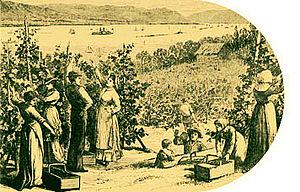
La récolte du raisin sur hautain au Québec à la fin du XIXe siècle.Version tronquée et réduite d'une gravure légendée «
La culture de la vigne en hautain est une méthode culturale connue depuis l'Antiquité. Cette façon de faire fut particulièrement utilisée par les Grecs, les Scythes et les Romains.
Le vignoble du Québec est une région viticole du Canada située dans les régions des Cantons de l'Est, de la Montérégie, de la Capitale-Nationale, des Basses Laurentides, de Lanaudière et du Centre-du-Québec. L'on trouve même quelques vignobles et dans le Bas-Saint-Laurent.
La viticulture au Canada connaît un essor sans précédent, en particulier en Ontario et en Colombie-Britannique. Elle est basée sur l'utilisation conjointe de cépages nobles de Vitis vinifera et d'hybrides plus résistants aux conditions hivernales. Son produit le plus réputé au niveau international est le vin de glace.